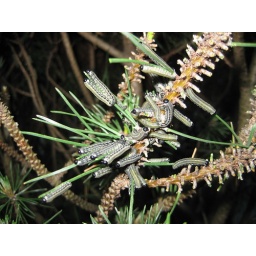
This is the small pine tree out in front and it is being devoured by evil caterpillars.